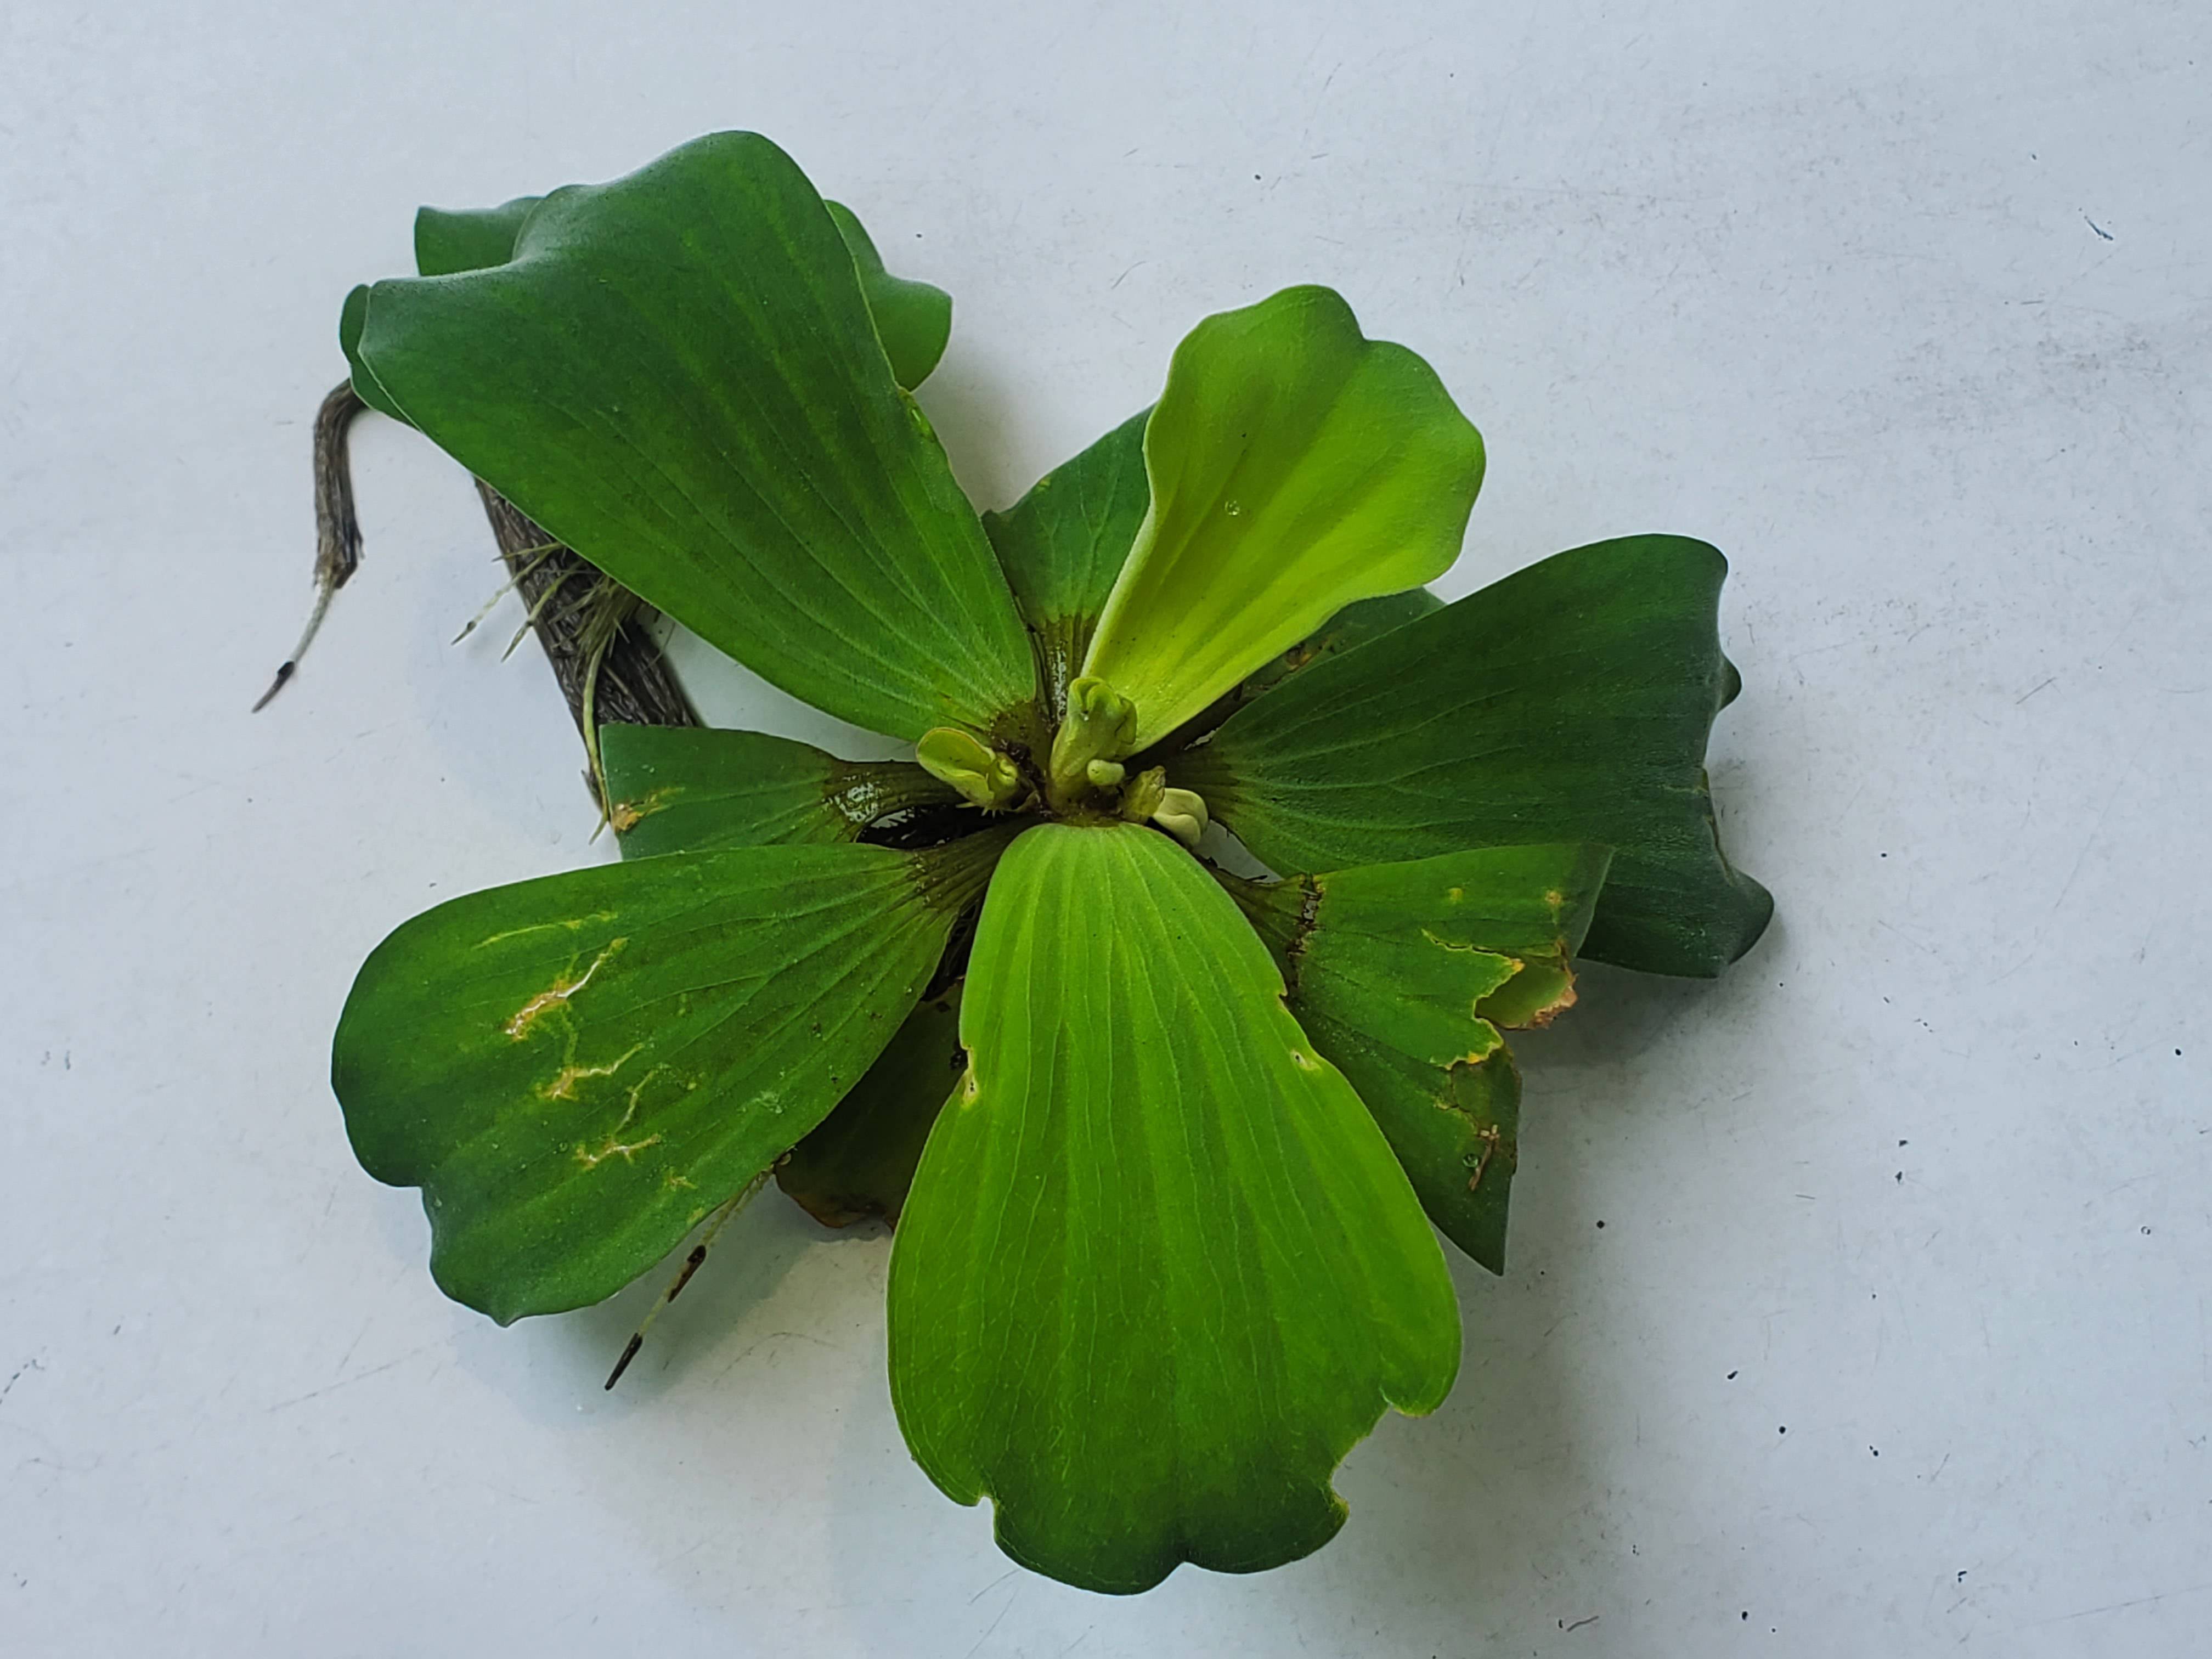
Species: Water Lettuce (Pistia stratiotes)